Fort Worth, Texas

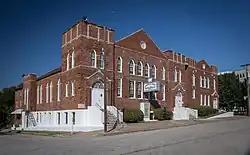
Saint James Second Street Baptist Church, a historic predominantly African American Baptist church

Fort Worth is located in North Texas, and has a generally humid subtropical climate. It is part of the Cross Timbers region; this region is a boundary between the more heavily forested eastern parts and the rolling hills and prairies of the central part. Specifically, the city is part of the ecoregion within the Cross Timbers. According to the United States Census Bureau, the city has a total area of , of which are land and are covered by water. It is a principal city in the Dallas–Fort Worth metroplex, and the second largest by population.